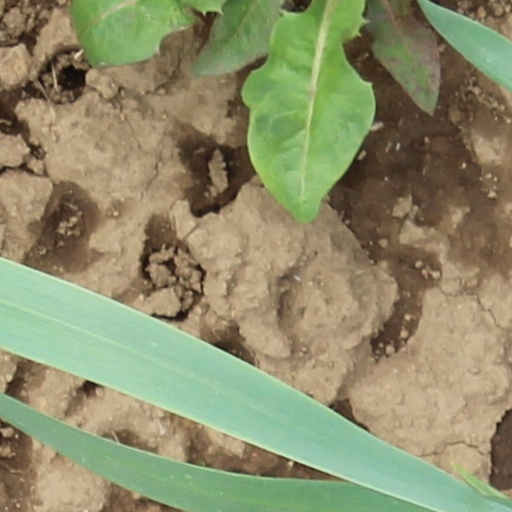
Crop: wheat